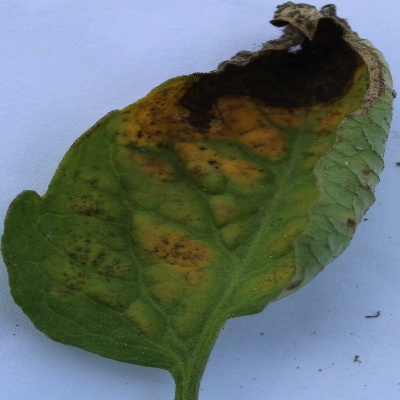
Crop: Tomato
Condition: leaf blight